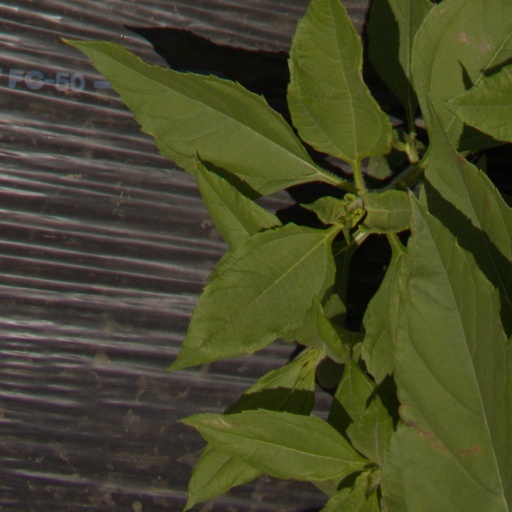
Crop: Jerusalem artichoke